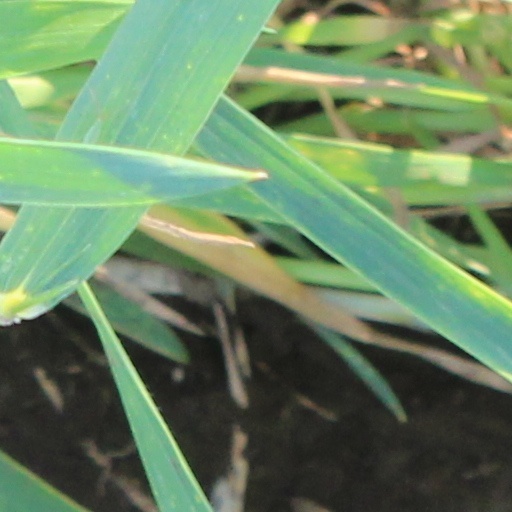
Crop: wheat